Queer erasure

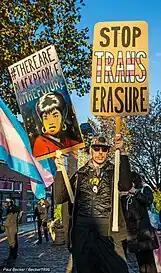

In 2007, Julia Serano discusses "trans-erasure" in the transfeminist book "Whipping Girl". Serano says that transgender people are "effectively erased from public awareness" due to the assumption that everyone is cisgender (non-transgender) or that transgender identification is rare. The notion of transgender erasure has been backed up by later studies.